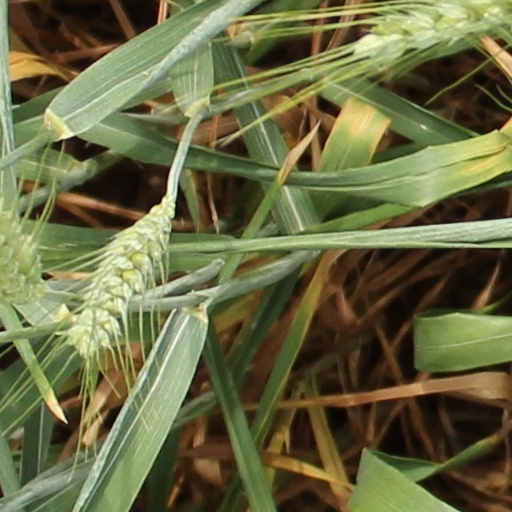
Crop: wheat